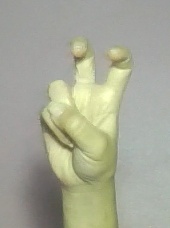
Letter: toot